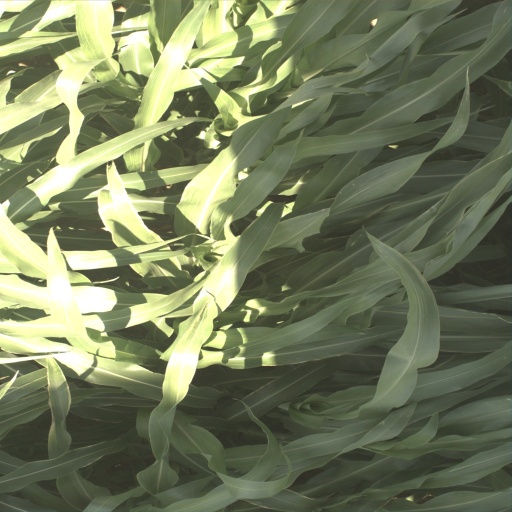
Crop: sorghum